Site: brandenburg
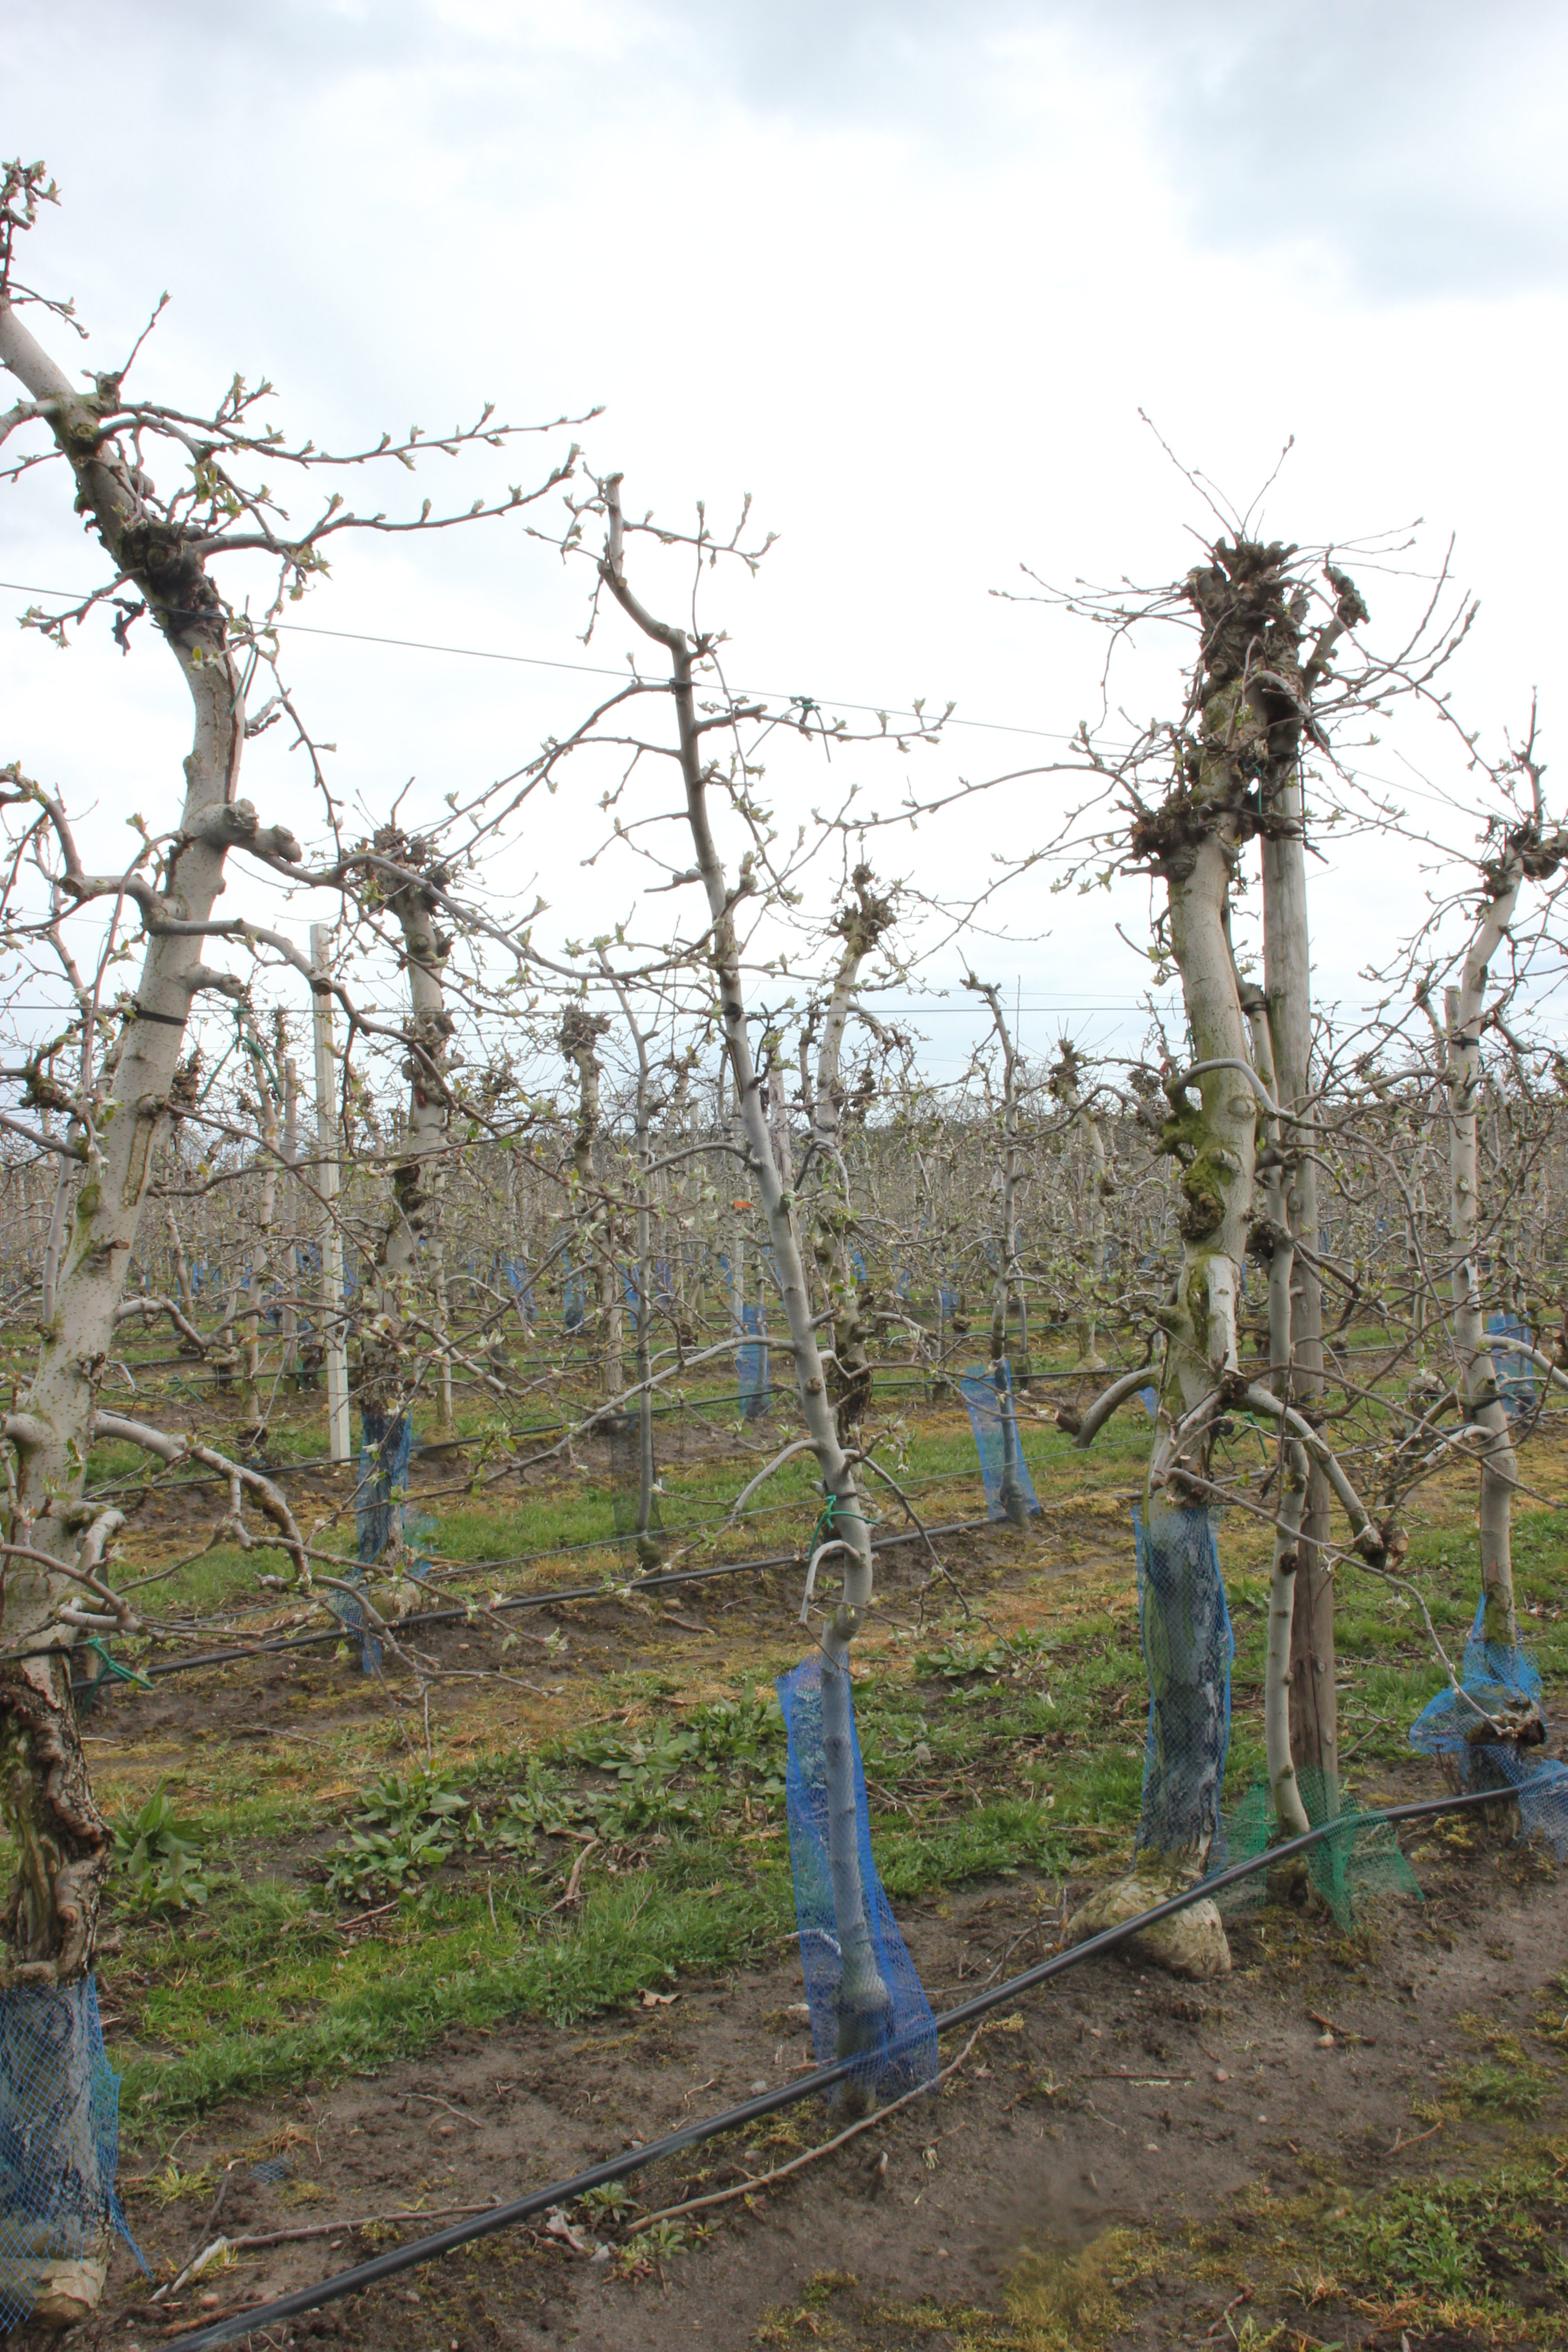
Growth stage (BBCH 55): Inflorescence emergence